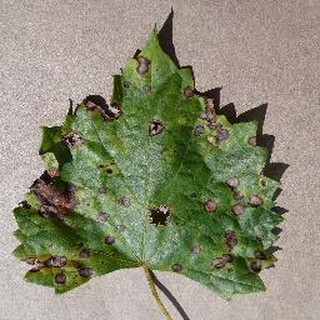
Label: grape_black_rot